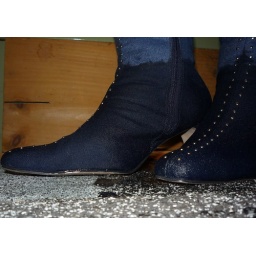
Wetting my boots in walking in puddle and streaming water along sidewalk, they are very wet and squichy